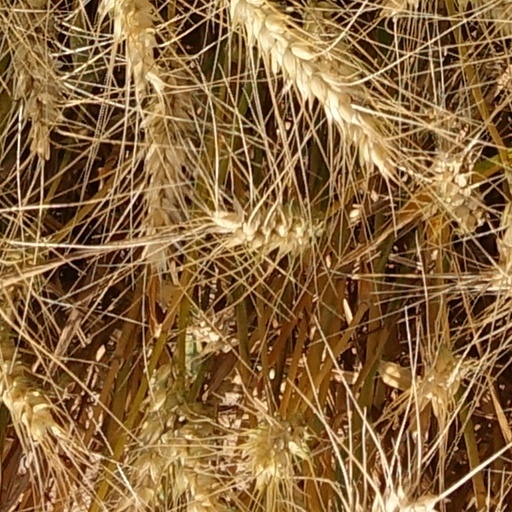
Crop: wheat